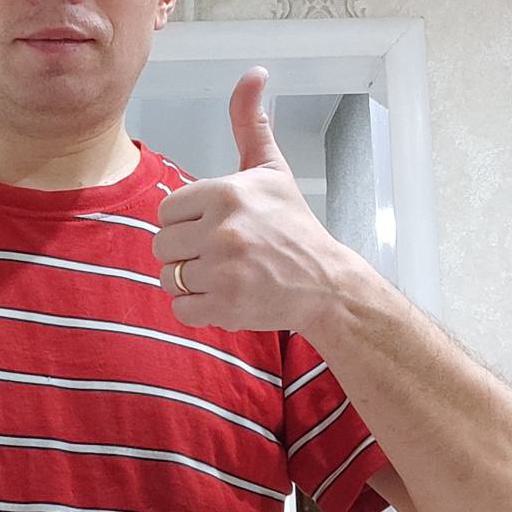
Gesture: like